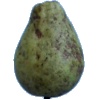
Label: Pear Stone 1